Peace of Ryswick

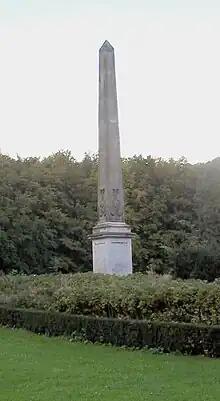
The Needle of Rijswijk erected during 1792–1794

The treaty essentially restored the map of Western Europe to that agreed by the 1679 Treaty of Nijmegen; France kept Strasbourg, the strategic key to Alsace, but returned other territories occupied or captured since then, including Freiburg, Breisach, Philippsburg and the Duchy of Lorraine to the Holy Roman Empire. French forces also evacuated Catalonia, Luxembourg, Mons and Kortrijk in the Spanish Netherlands. Louis recognised William as king, withdrew support from the Jacobites, and abandoned claims to the Electorate of Cologne, and the Electoral Palatinate.